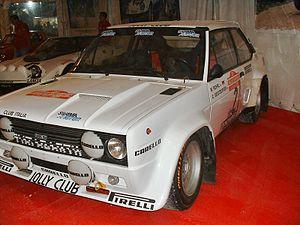
Christian Geistdörfer, né le 1ᵉʳ février 1953, est un copilote allemand, qui fut entre autres deux fois Champion du monde des copilotes de rallyes, et une fois champion d'Afrique des rallyes.
Le Rallye Sanremo 1980, disputé du 6 au 12 octobre 1980, est la quatre-vingt-quatrième manche du championnat du monde des rallyes courue depuis 1973, et la neuvième manche du championnat du monde des rallyes 1980.
Jolly Club est une écurie italienne privée de sport automobile fondée en 1957 à Milan par Mario Angiolini, qui concourut notamment en Championnat du monde des rallyes mais également en Formule 1 et en Championnat du monde des voitures de sport. Elle a été fut liée aux marques italiennes Alfa Romeo, Fiat, et surtout Lancia.
Le Tour de Corse 1980, disputé du 23 au 26 octobre 1980, est la quatre-vingt-cinquième manche du championnat du monde des rallyes courue depuis 1973, et la dixième manche du championnat du monde des rallyes 1980.